List of birds of Ontario

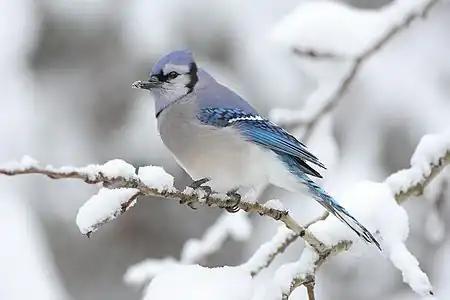
Blue jay

Shrikes are passerine birds known for the habit of catching other birds and small animals and impaling the uneaten portions of their bodies on thorns. A shrike's beak is hooked, like that of a typical bird of prey.